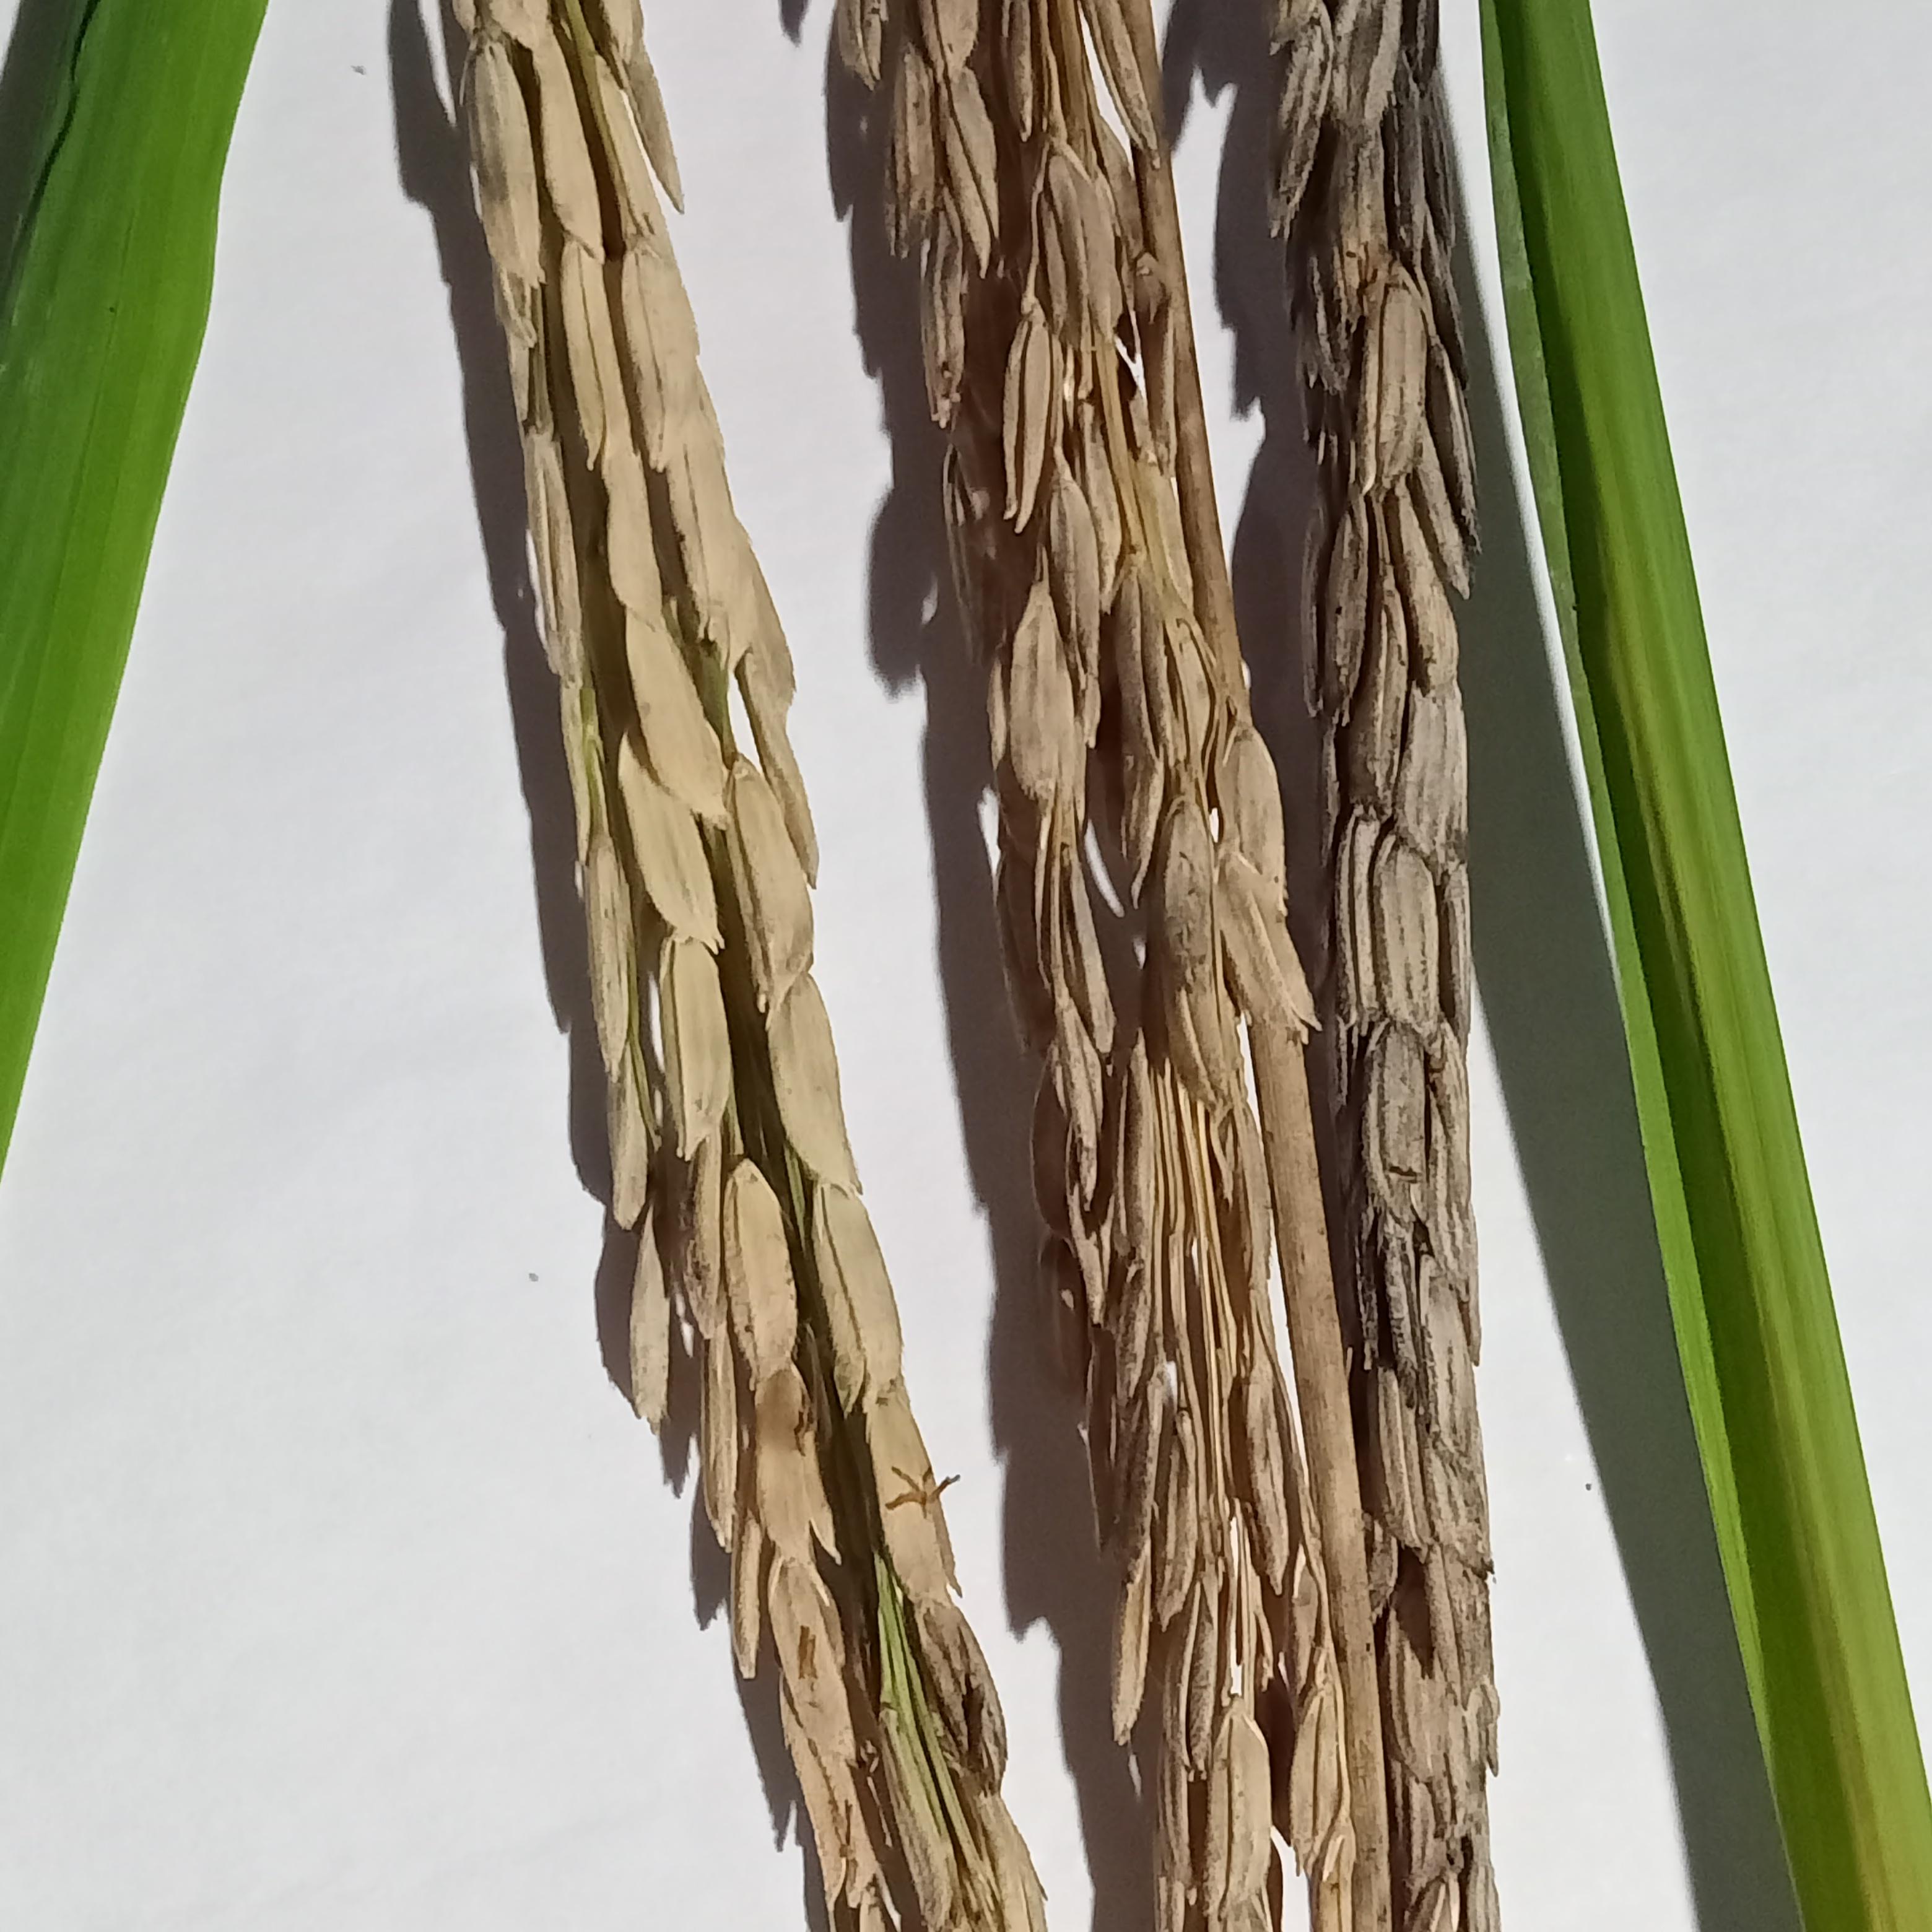
Label: Rice___Neck_Blast